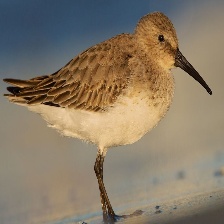
Species: DUNLIN
Scientific name: CALIDRIS ALPINA
ImageNet parent category: red-backed_sandpiper